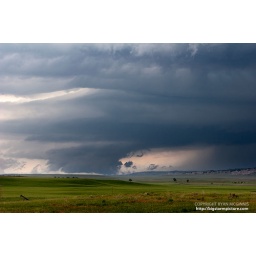
A wall cloud descends from a supercell near Scottsbluff, Nebraska.